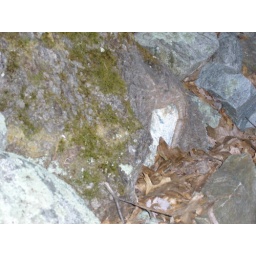
close up of tree fused with stone wall in georgetown